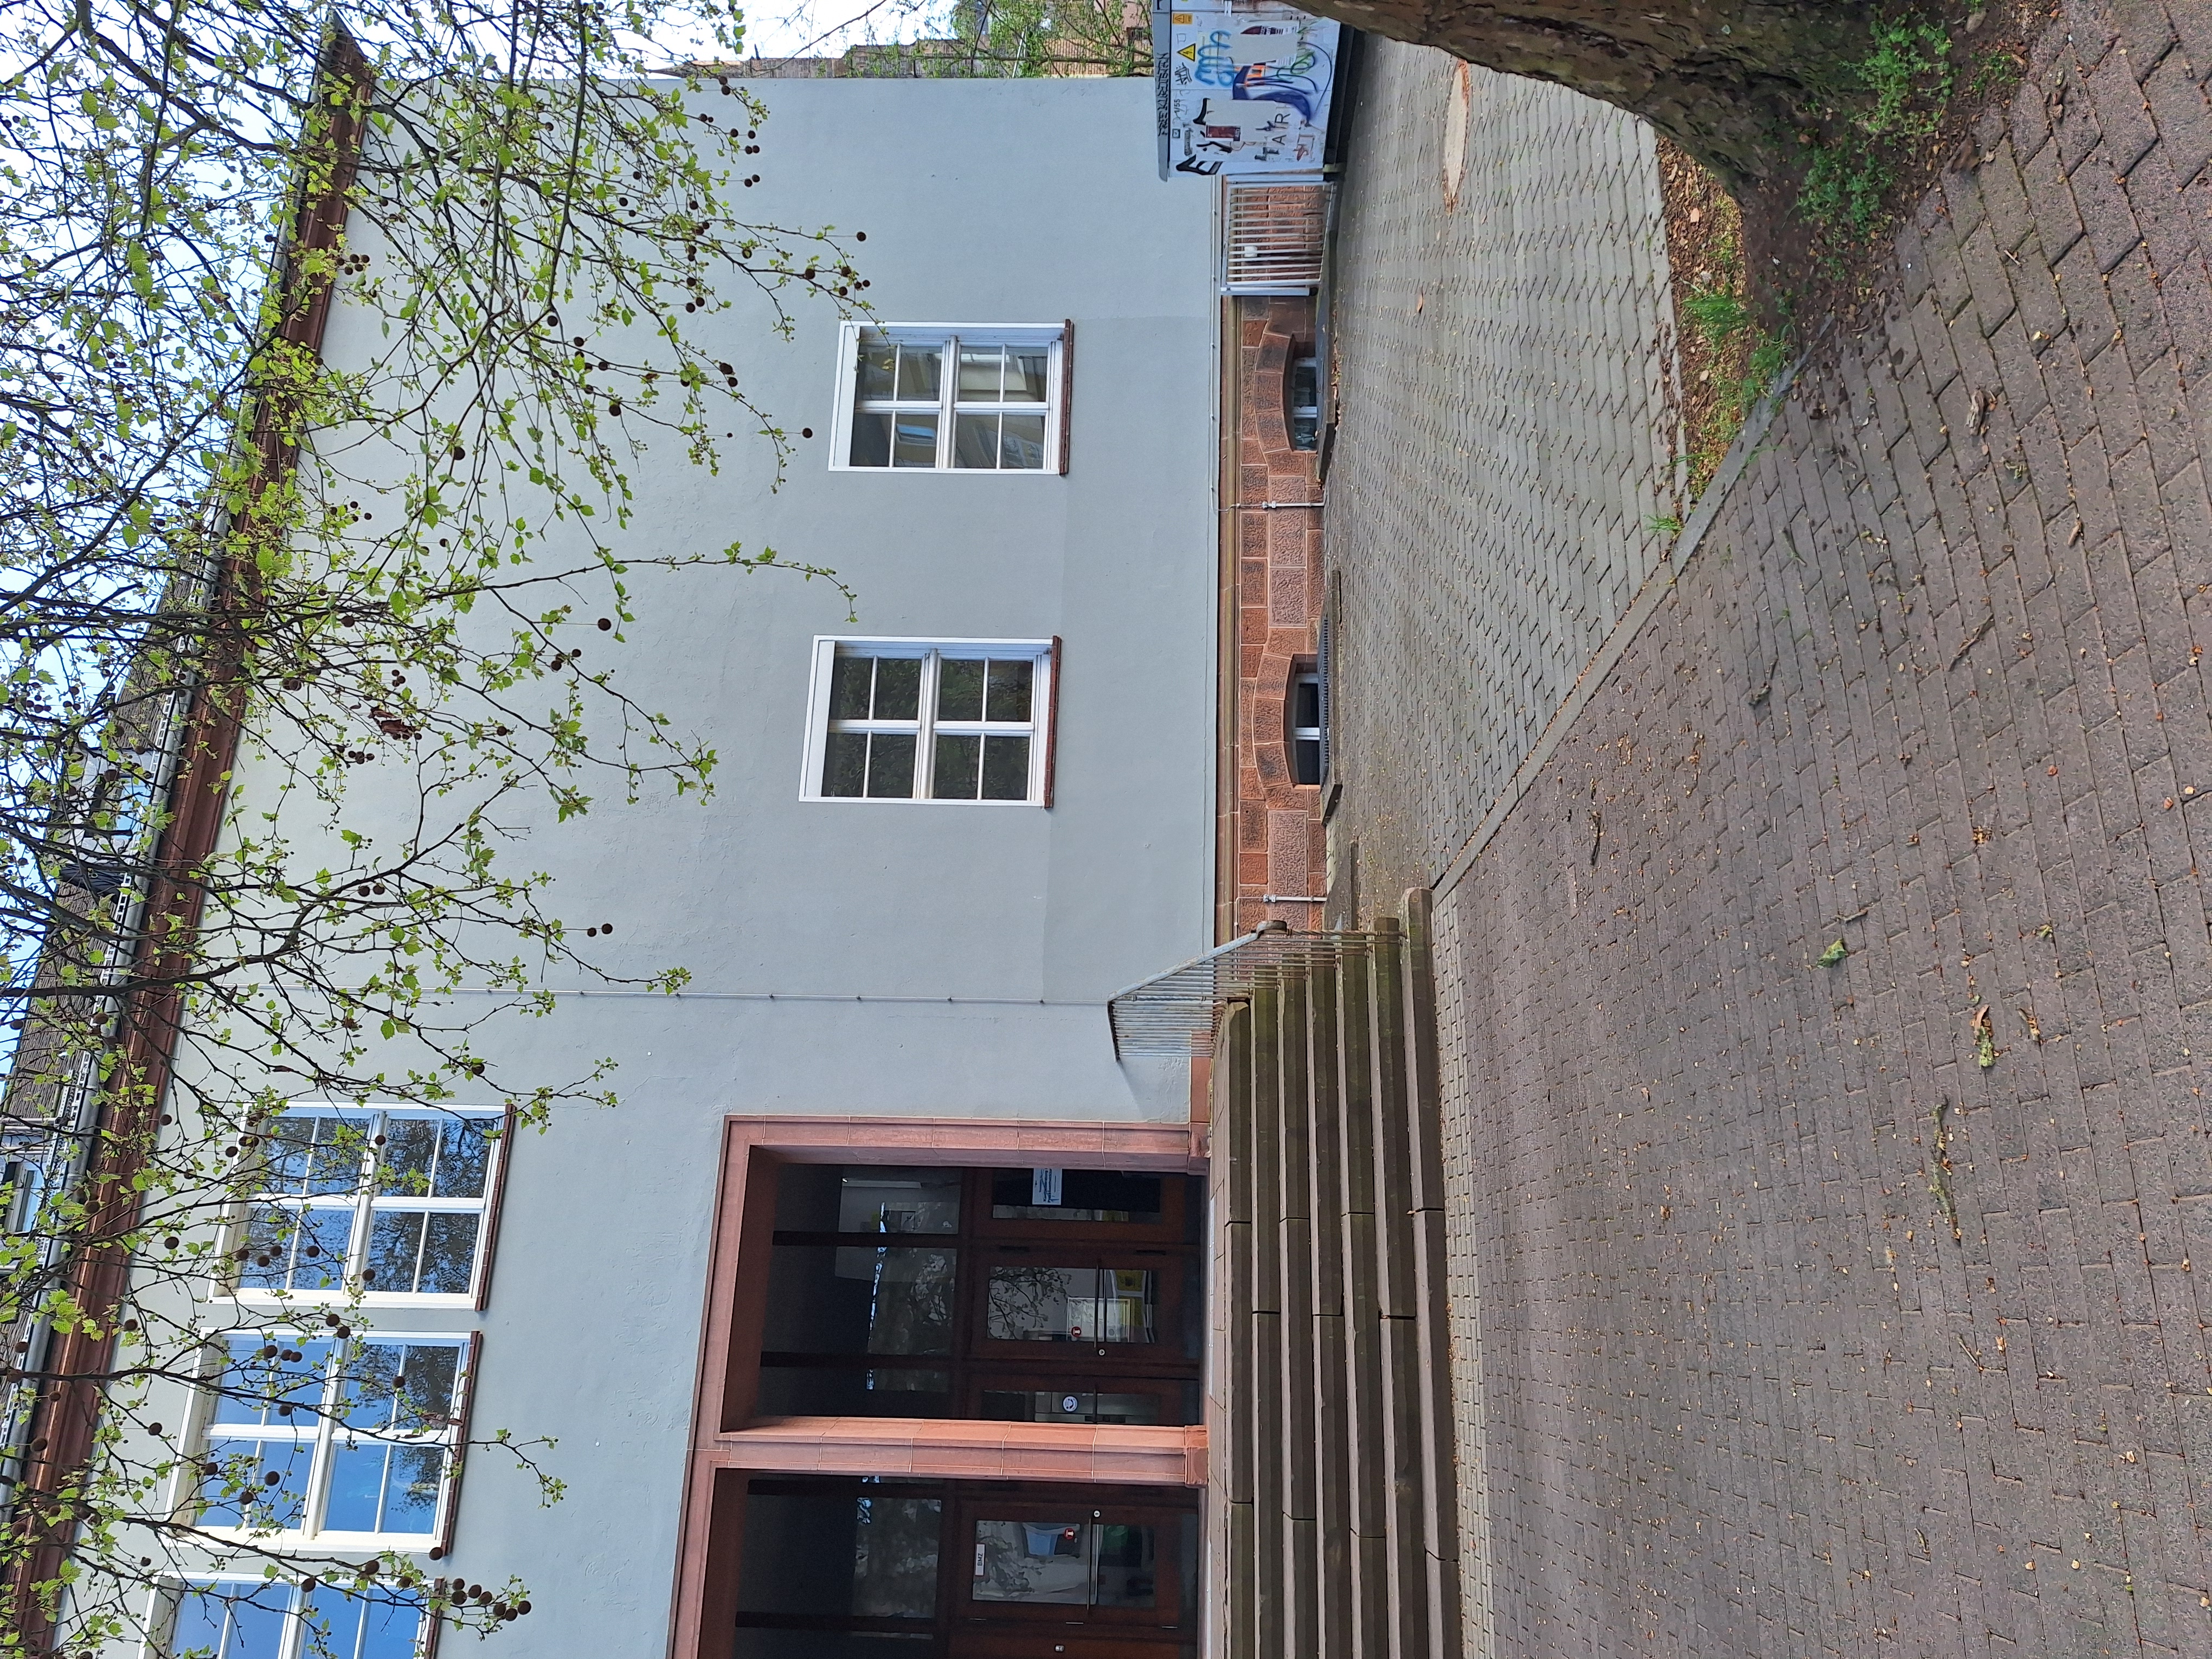
Building: Bahnhofstraße 7